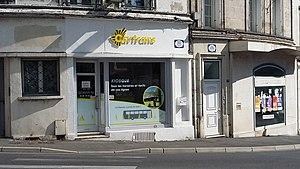
Kiosque de vente et de services Cartrans à Angoulême.
Le réseau de transport départemental de La Charente est exploité par les entreprises Citram Charente et Thorin-Vriet sous l'autorité organisatrice de la région Nouvelle-Aquitaine, et auparavant sous celle du Conseil Départemental.